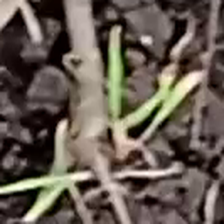
Weed species: Digitaria_SP_(Digitaria Sanguinalis )